List of Gotham (franchise) characters

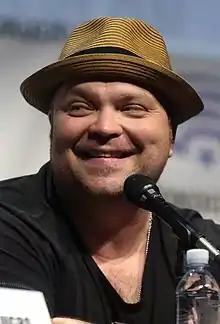
Drew Powell

Tabitha Galavan (portrayed by Jessica Lucas; seasons 2–5) is Theo Galavan's whip-wielding, violent, loyal sister and the step-aunt of Silver St. Cloud. She serves as her brother's henchwoman and lead enforcer who gets pleasure from causing mayhem even when it comes to making sure that none of the criminal activities is traced back to her brother, with whom she enjoys an unhealthy relationship. She always wears a cover over her nose and mouth to avoid being identified. She even develops a relationship with Barbara Kean and found a way to reprogram Butch Gilzean to serve Theo. During the fight between Gordon and Kean, Tabitha was shot in the shoulder and managed to escape. When it comes to the battle between Oswald Cobbleport's group and the Order of St. Dumas, Tabitha turns against Theo telling him he has lost and that she needs to look out for herself as she escapes with Silver.